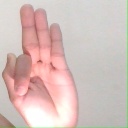
अक्षर: फ